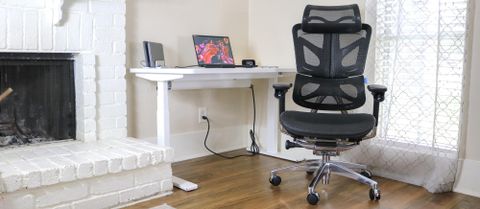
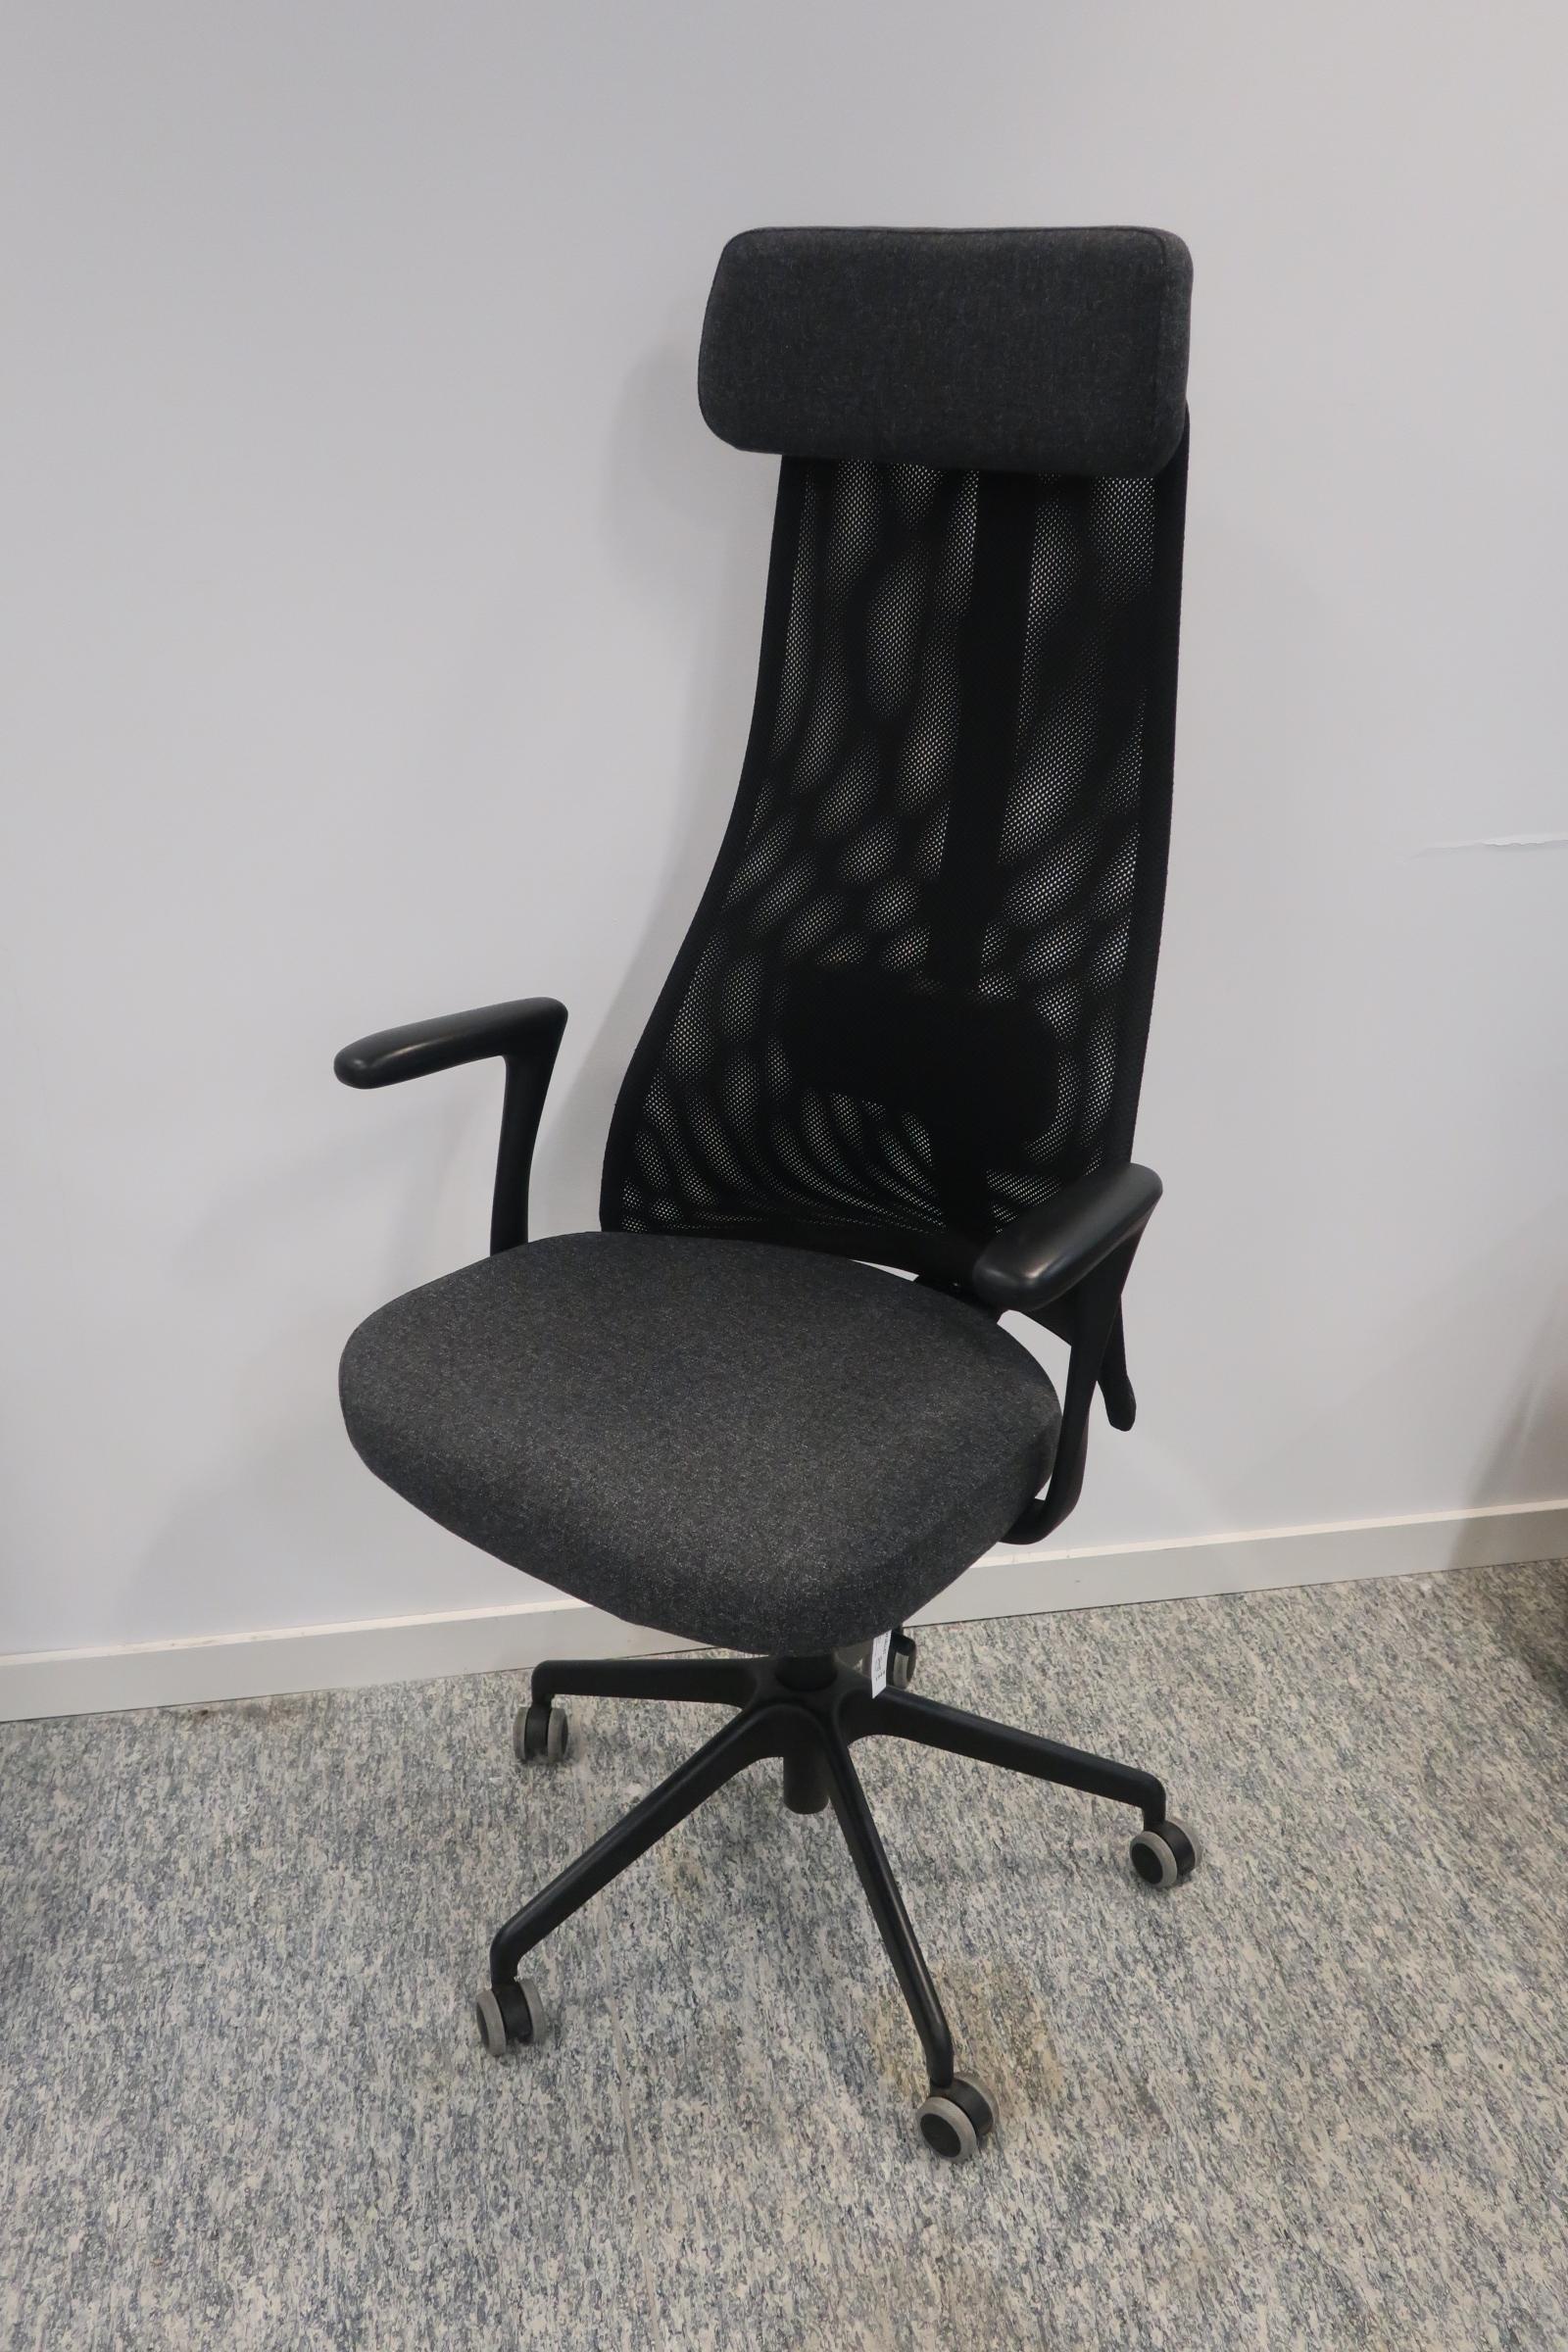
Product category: items_chair
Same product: no